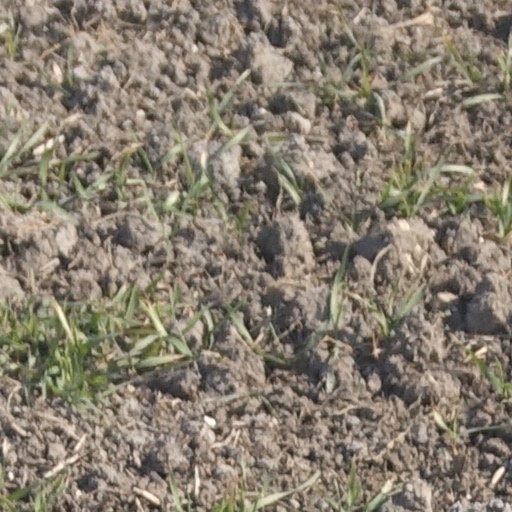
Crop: wheat